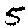
Label: 5